Heinz Moog

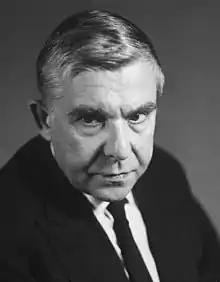
Moog in 1959

Gustav Heinrich Eduard Moog (28 June 1908 – 9 May 1989) was a German actor. He appeared in more than seventy films from 1943 to 1989.